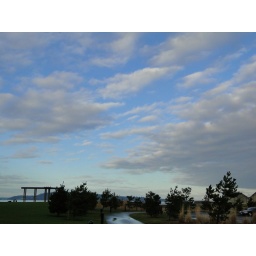
Nice clouds and blue sky over Chambers Creek trail.